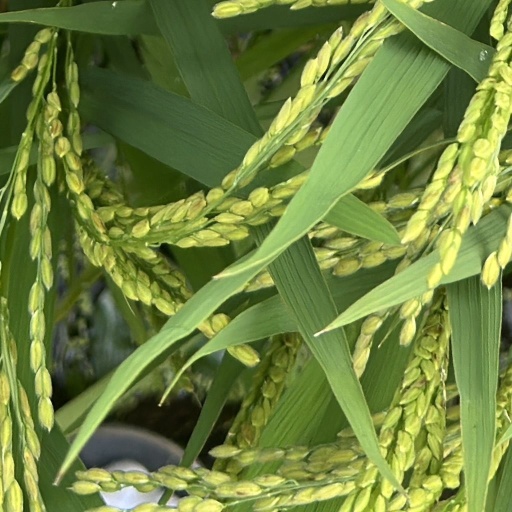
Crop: rice